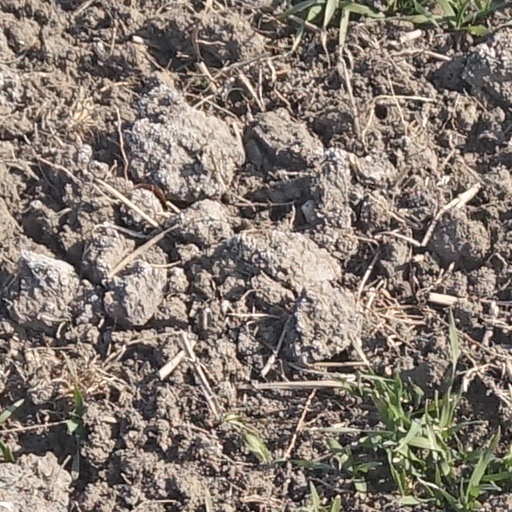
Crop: wheat